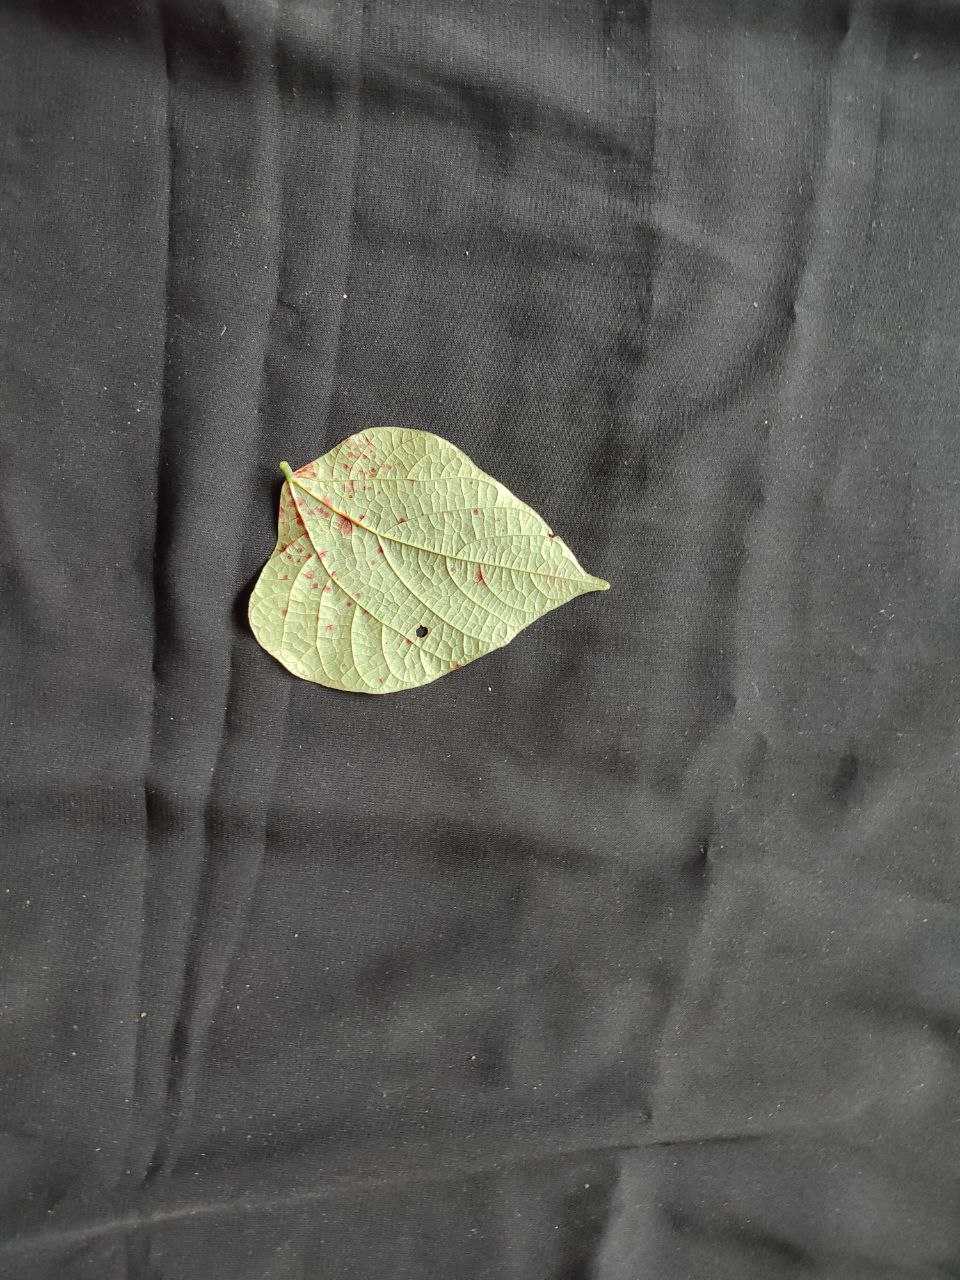
Crop: bean
Leaf condition: Rust